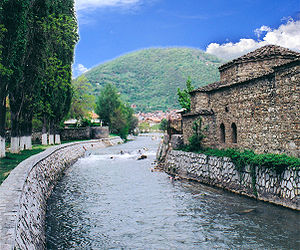
Tetovo
Floden Pena i Tetovo
Tetovo er en by i den nordvestlige del af Makedonien, for foden af Šar Planina /Mali Sharr, i den nedre del af Polog-dalen. Byen ligger 42 km fra hovedstaden Skopje og 24 km fra byen Gostivar. Tetovo er delt i to dele af floden Pena, som kommer fra Šar-bjerget.